Jianchuan Road station

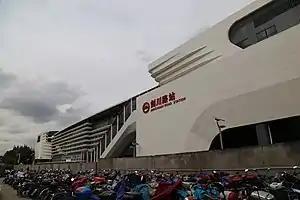
Station exterior

Jianchuan Road is an above-ground station on Line 5 of the Shanghai Metro. Located at the intersection of Humin Highway and Jianchuan Road in the city's Minhang District, the station opened with the rest of the first phase of Line 5 on 25 November 2003. Between 28 December 2018 and 26 December 2020, passengers who wish to travel to stations on the branch line of Line 5 between and stations must transfer to four-car trains at Dongchuan Road station. Since 26 December 2020, both the main and the branch line trains run all the way to Xinzhuang with no shuttle service.